Naso brevirostris

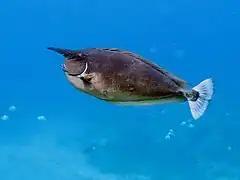
The short-nosed unicornfish can be easily found in the coral reef area around Green Island, Taiwan

"Naso brevirostris" forms spawning aggregations, pairing to spawn and the males have larger keels on the caudal peduncle than the females. The eggs hatch into pelagic larvae which may remain in the water column for up to 90 days and the adults attain sexual maturity at around . Adults feed mainly on gelatinous zooplankton, while juveniles mainly feed on benthic algae. The switch from grazing to preying on gelatinous zooplankton coincides with the development of the bony protuberance.